Common law

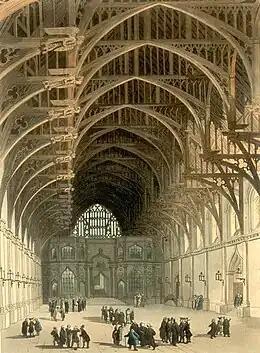
A view of Westminster Hall in the Palace of Westminster, London, early 19th century

In 1154, Henry II became the first Plantagenet king. Among many achievements, Henry institutionalized common law by creating a unified system of law "common" to the country through incorporating and elevating local custom to the national, ending local control and peculiarities, eliminating arbitrary remedies and reinstating a jury system—citizens sworn on oath to investigate reliable criminal accusations and civil claims. The jury reached its verdict through evaluating common local knowledge, not necessarily through the presentation of evidence, a distinguishing factor from today's civil and criminal court systems.